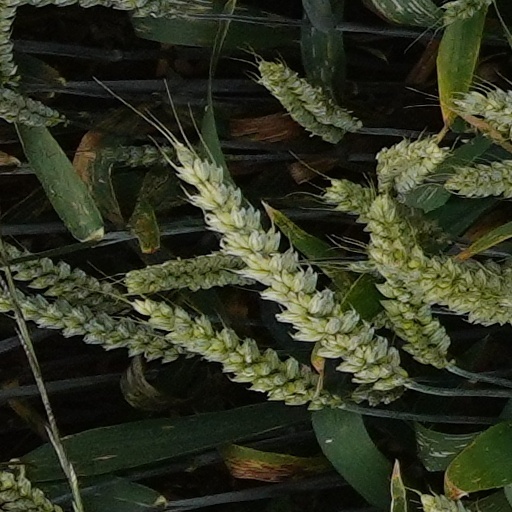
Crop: wheat